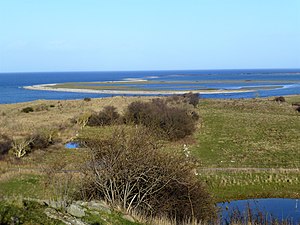
Natura 2000-område nr. 107 Fyns Hoved, Lillegrund og Lillestrand / Mejlø Vildtreservat
Tornen og Fællesstrand set mod øst fra Fyns Hoved
Tornen og Fællesstrand set mod øst fra Fyns Hoved
Natura 2000-område nr. 107 Fyns Hoved, Lillegrund og Lillestrand består af består af habitatområde nr. H107. Natura 2000-området ligger på den nordlige del af halvøen Hindsholm og de kystnære dele af farvandet omkring Fyns Hoved, stenrevsområdet Lillegrund samt de to beskyttede lavvandede kystlagunerLillestrand og Fællesstrand med de mange øer og halvøer. Området ligger i Kerteminde Kommune, i vandplanoplandene 1.10 Odense Fjord. Hele området omfatter ca. 2.192 ha, hvoraf ca. 1.960 ha består af hav og 44 ha er statseje.